St. Mary's Episcopal Church (Asheville, North Carolina)

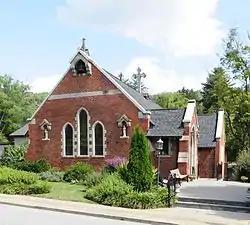

St. Mary's Episcopal Church is an Anglo-Catholic Episcopal parish in Asheville, North Carolina, United States, in the Episcopal Diocese of Western North Carolina.